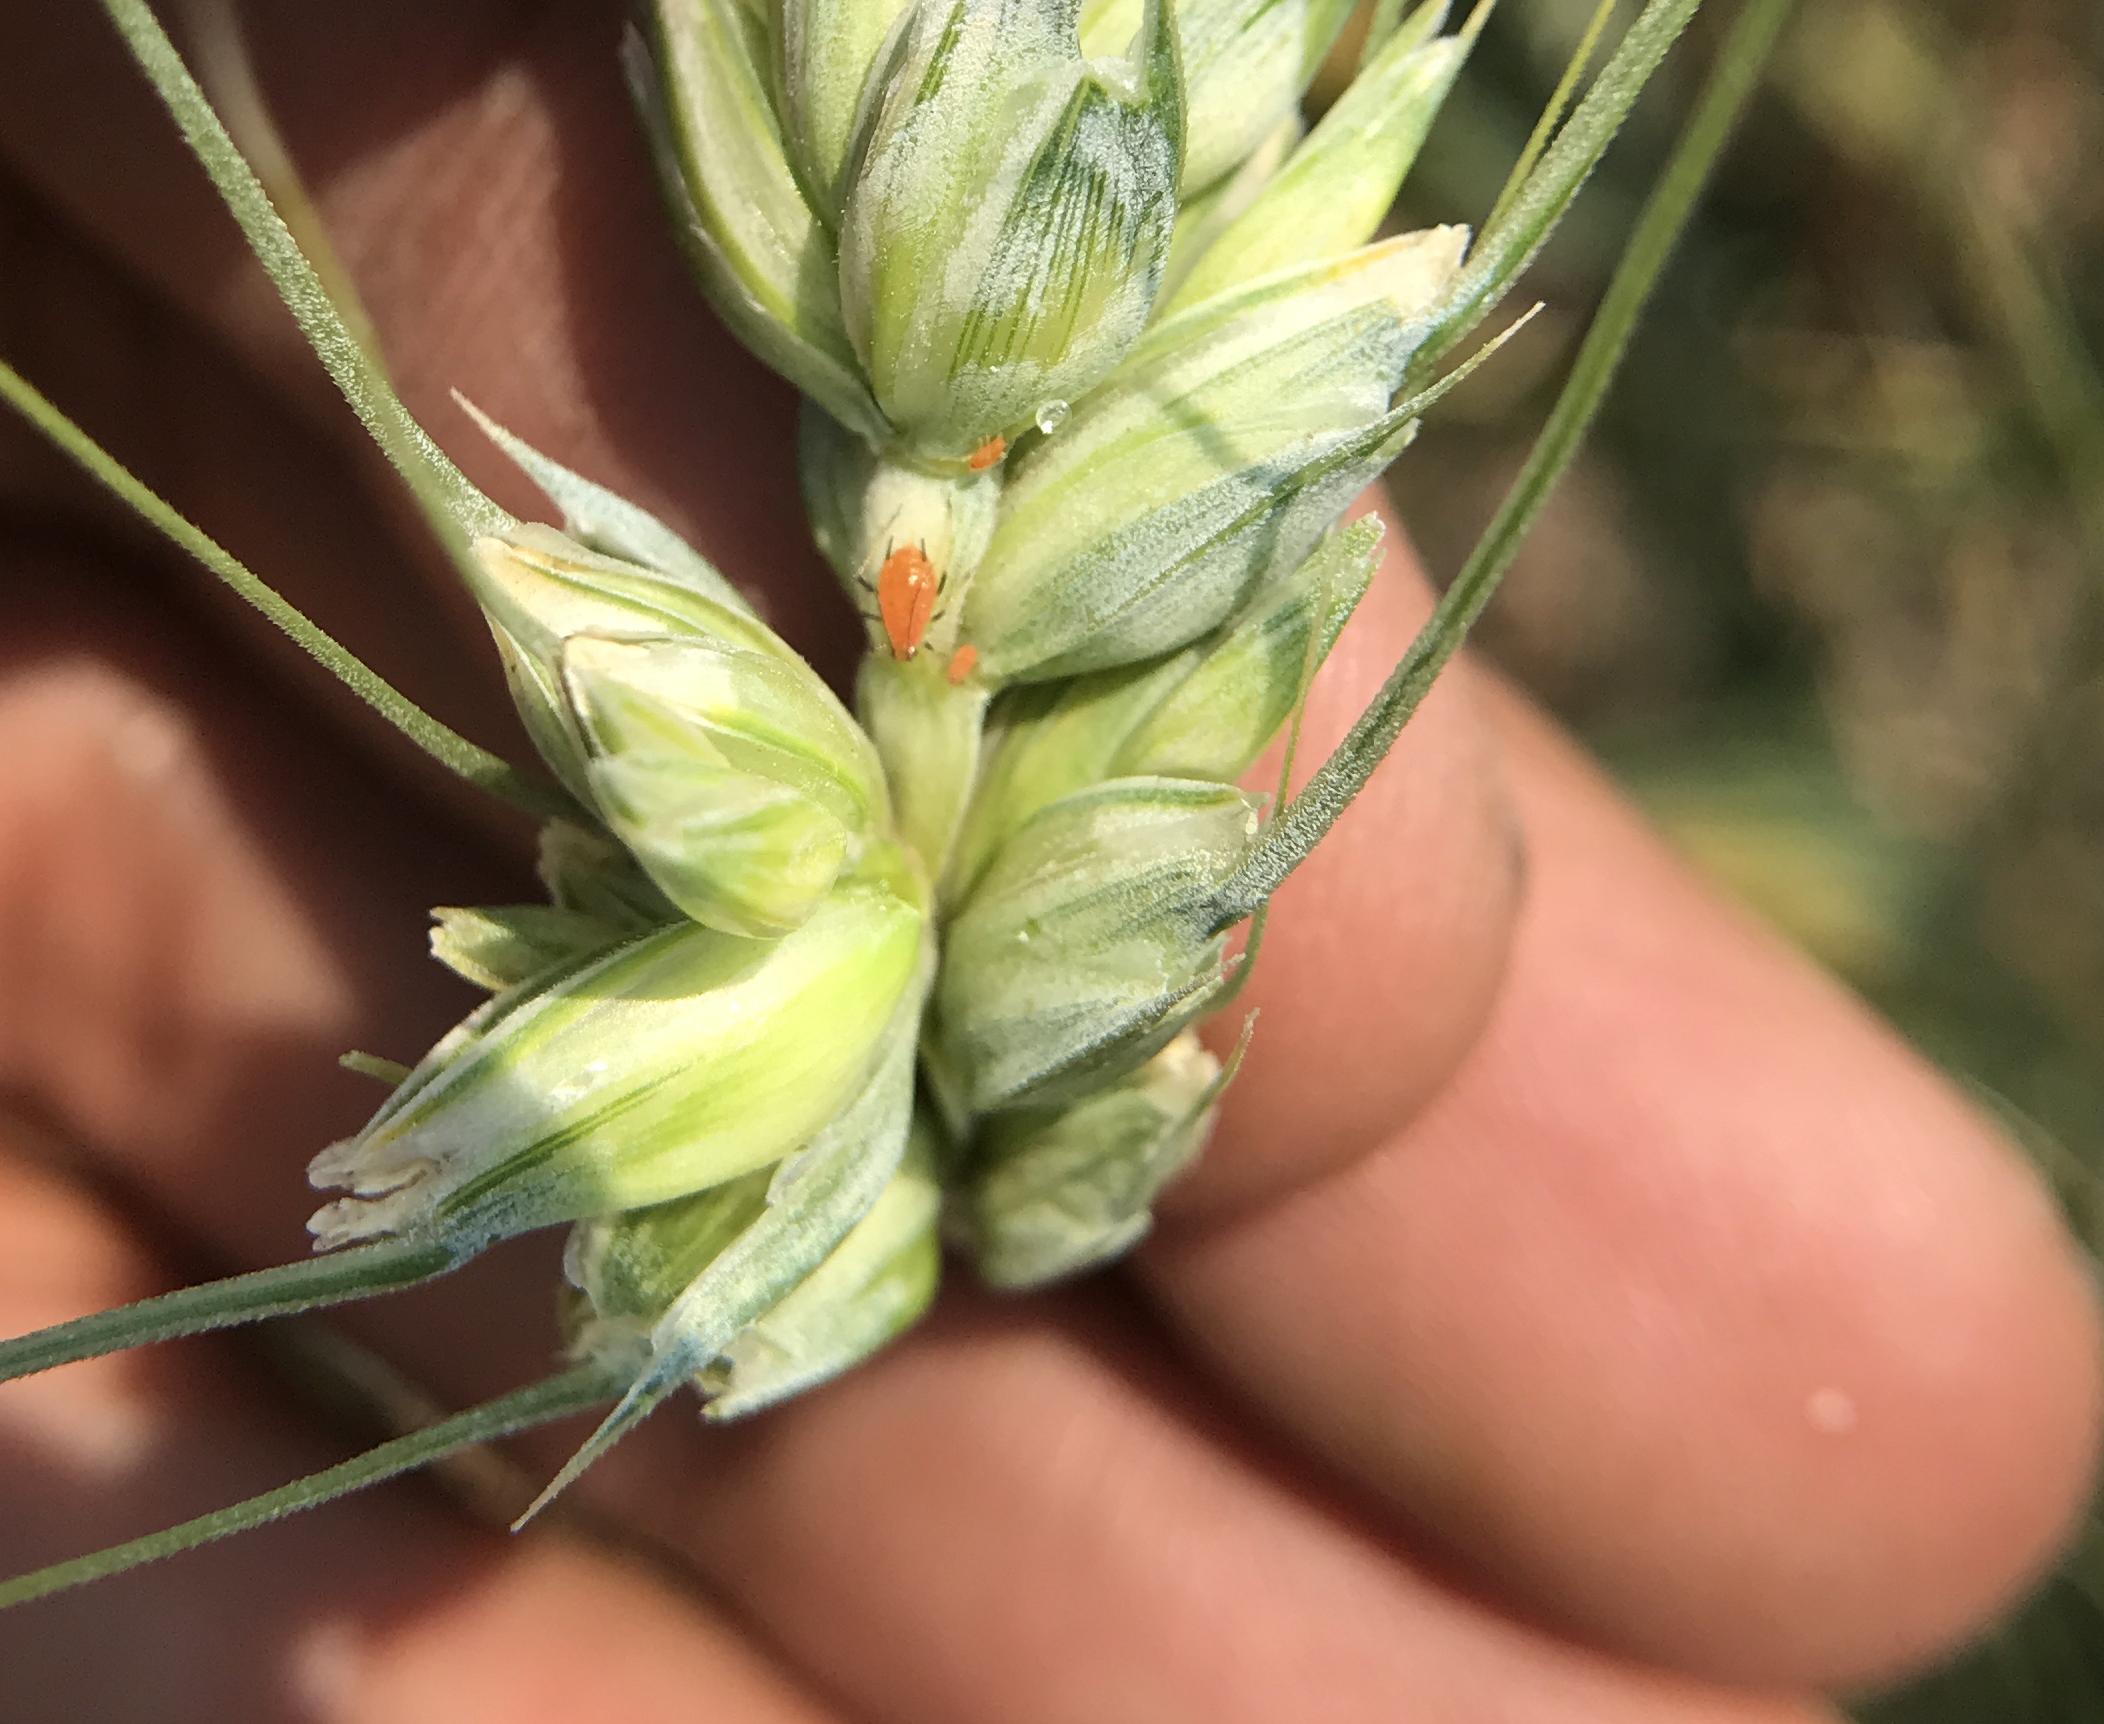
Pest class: english_grain_aphid